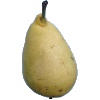
Label: Pear 2